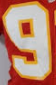
Number: 9